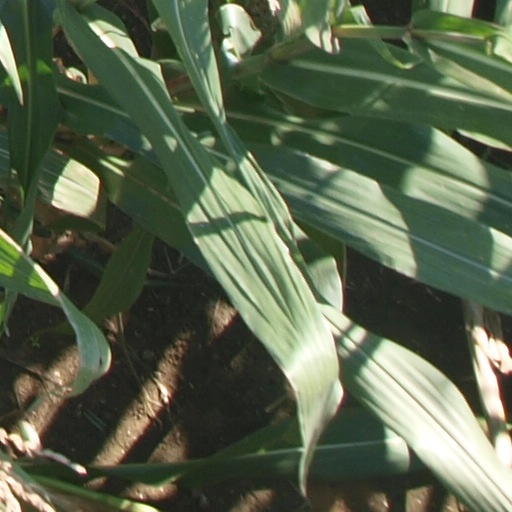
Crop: maize; corn